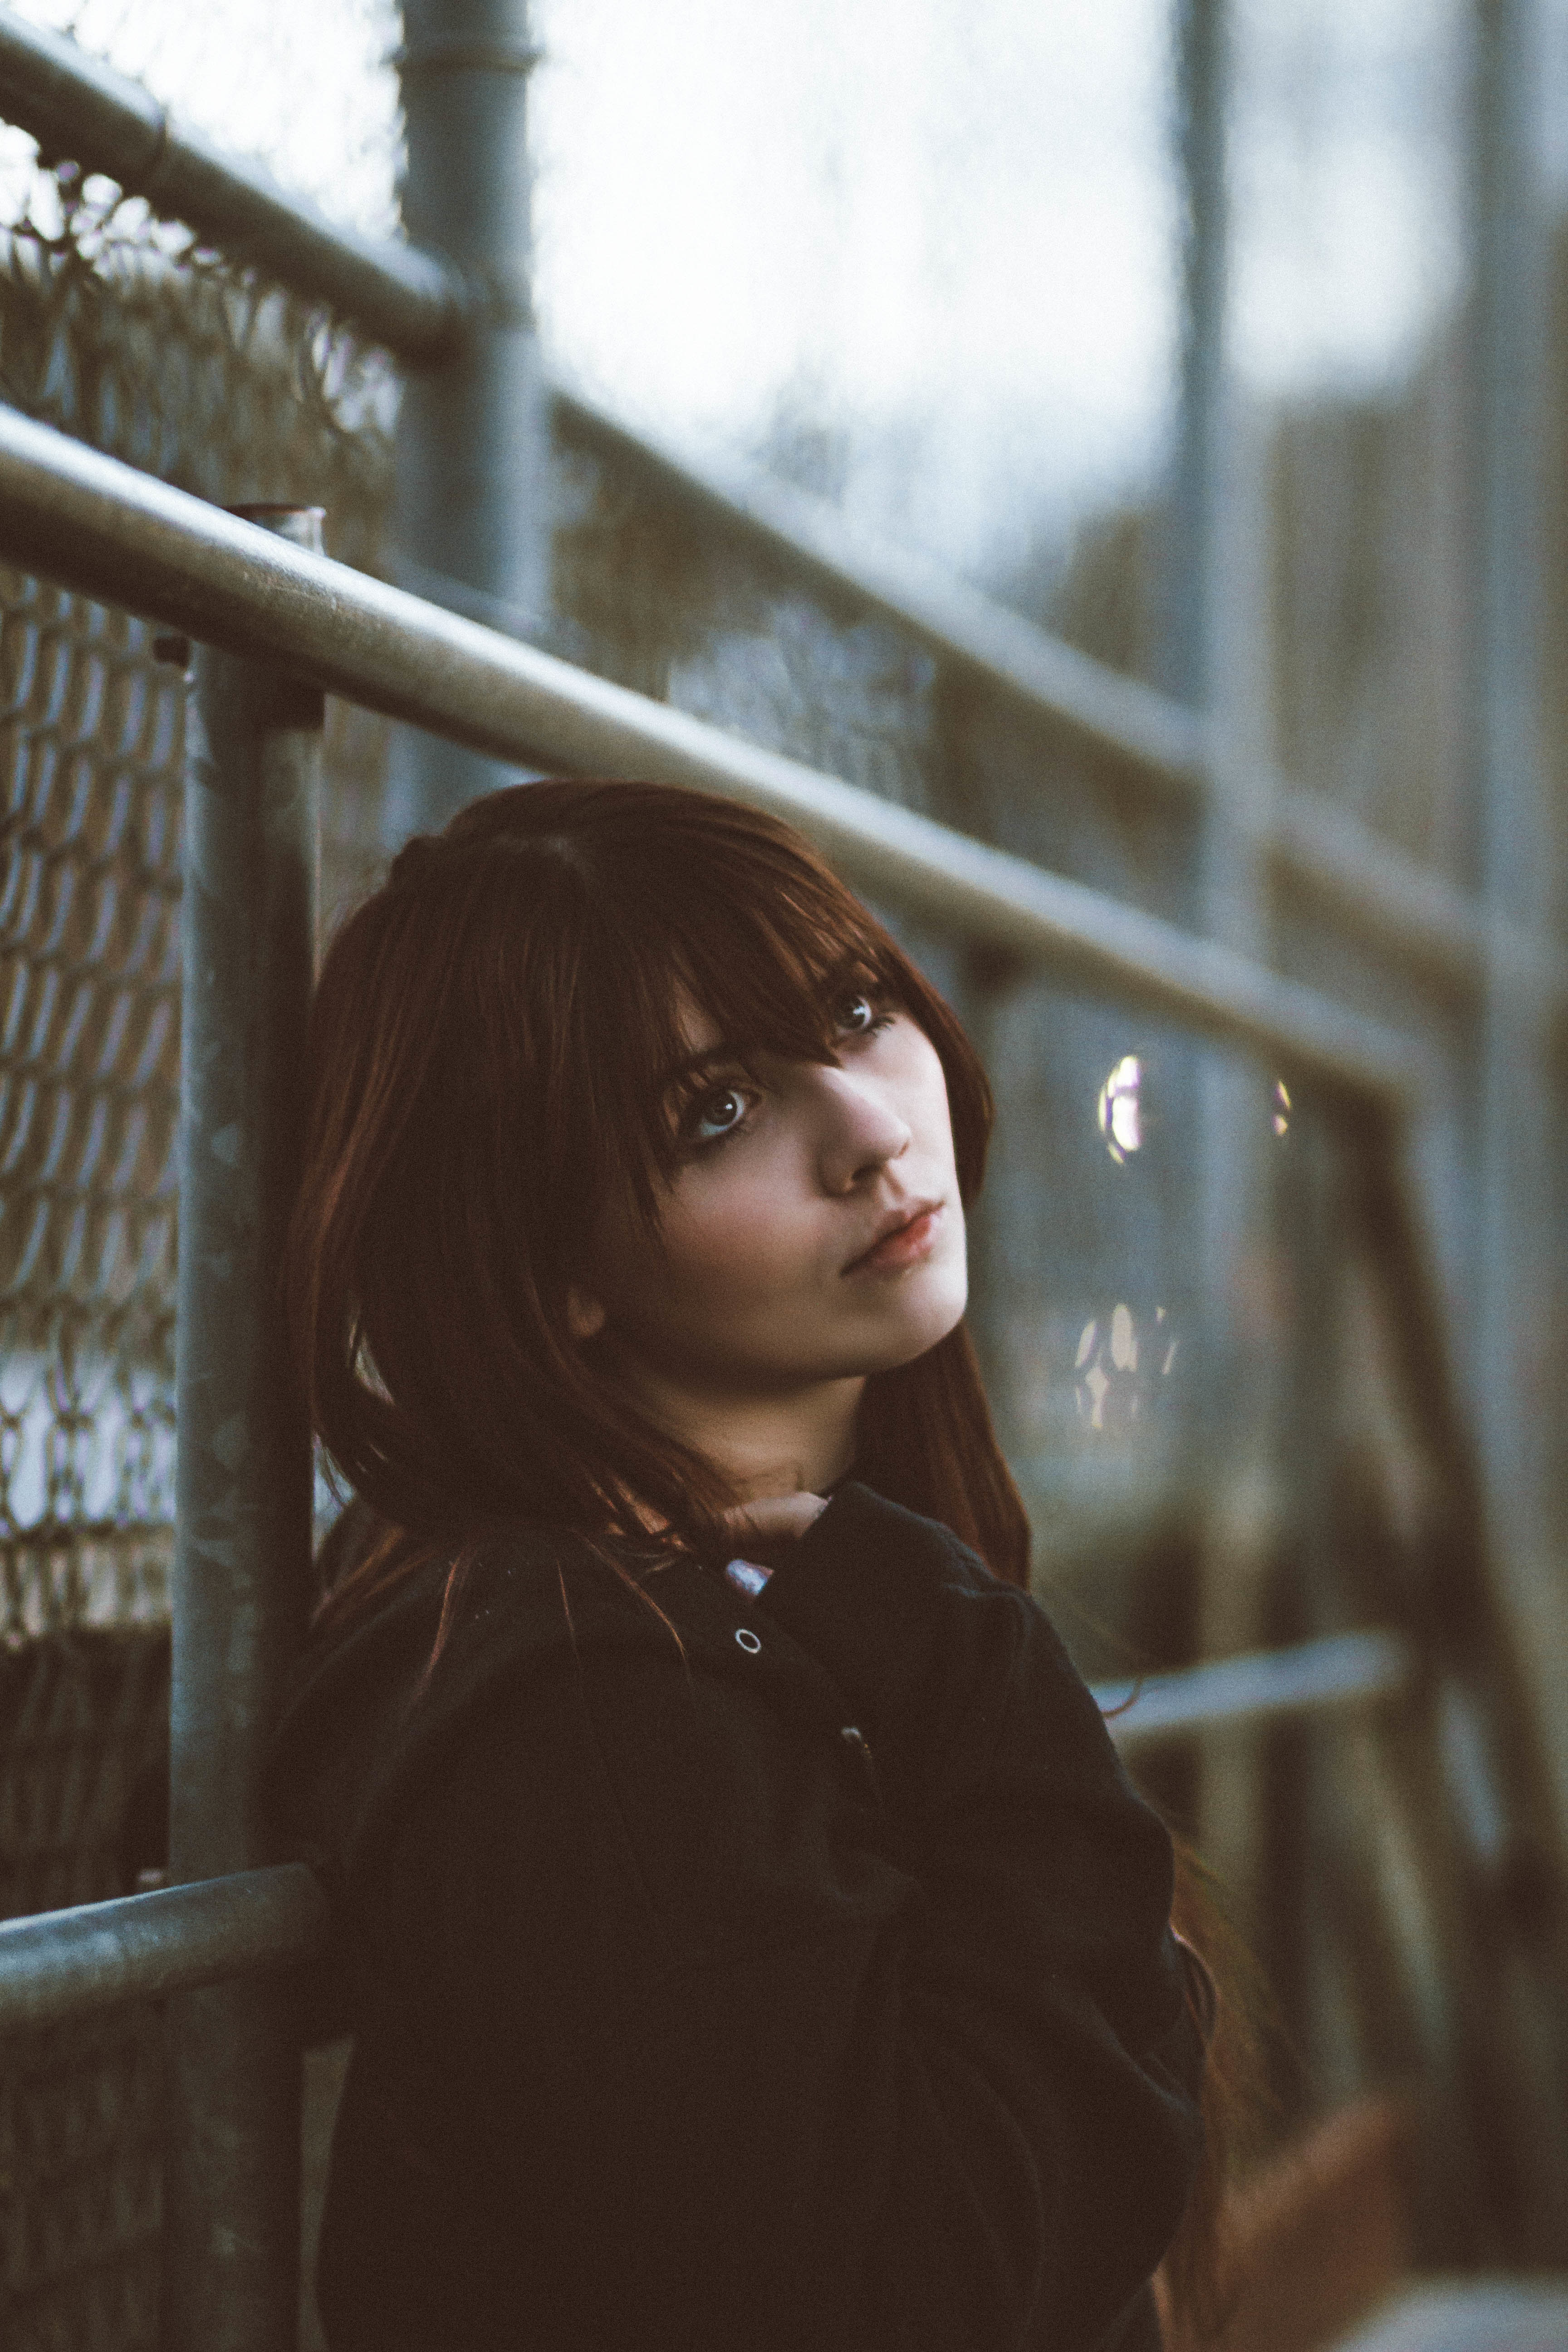
person, girl, woman, hair, photography, female, brunette, portrait, model, fashion, black, lady, smile, caucasian, dress, eye, photograph, skin, snapshot, beauty, image, photo shoot, brown hair, portrait photography, human positions